Margaux Rouvroy

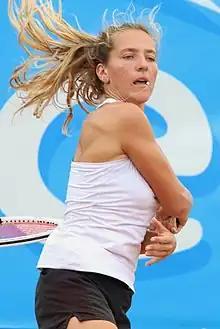
Rouvroy in Biarritz, 2021

She has career-high WTA rankings of No. 211 in singles and No. 295 in doubles. Rouvroy has won one WTA 125 doubles title as well as four singles and two doubles titles on the ITF Circuit.